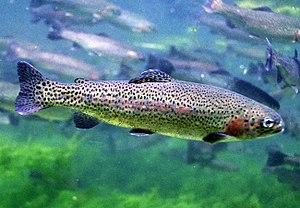
La chaîne des Cascades est une chaîne de montagnes s'étendant face à la côte ouest de l'Amérique du Nord, entre les États de Californie, de l'Oregon et de Washington aux États-Unis et la province de Colombie-Britannique au Canada. Elle comprend une partie de l'arc volcanique des Cascades dont les volcans mont Rainier, qui constitue le point culminant de la chaîne du haut de ses 4 392 mètres d'altitude dominant la métropole de Seattle, et mont Saint Helens qui a subi une éruption en 1980. Cet arc volcanique, toujours actif, commence sa formation il y a 36 millions d'années à la suite de la subduction de la plaque Juan de Fuca sous la plaque nord-américaine. Les risques liés au volcanisme demeurent importants.
Bien qu'il existe plusieurs définitions des espèces envahissantes, elles sont toujours basées sur quatre critères principaux :